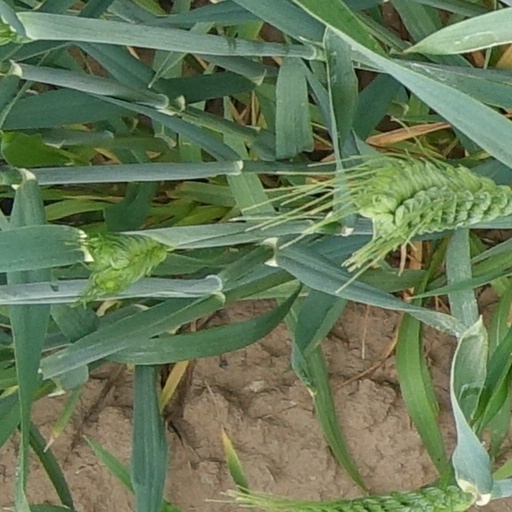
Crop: wheat